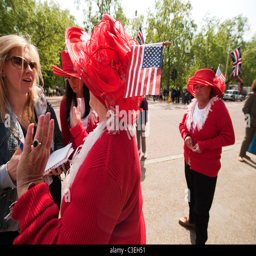
spectators a day before the big event